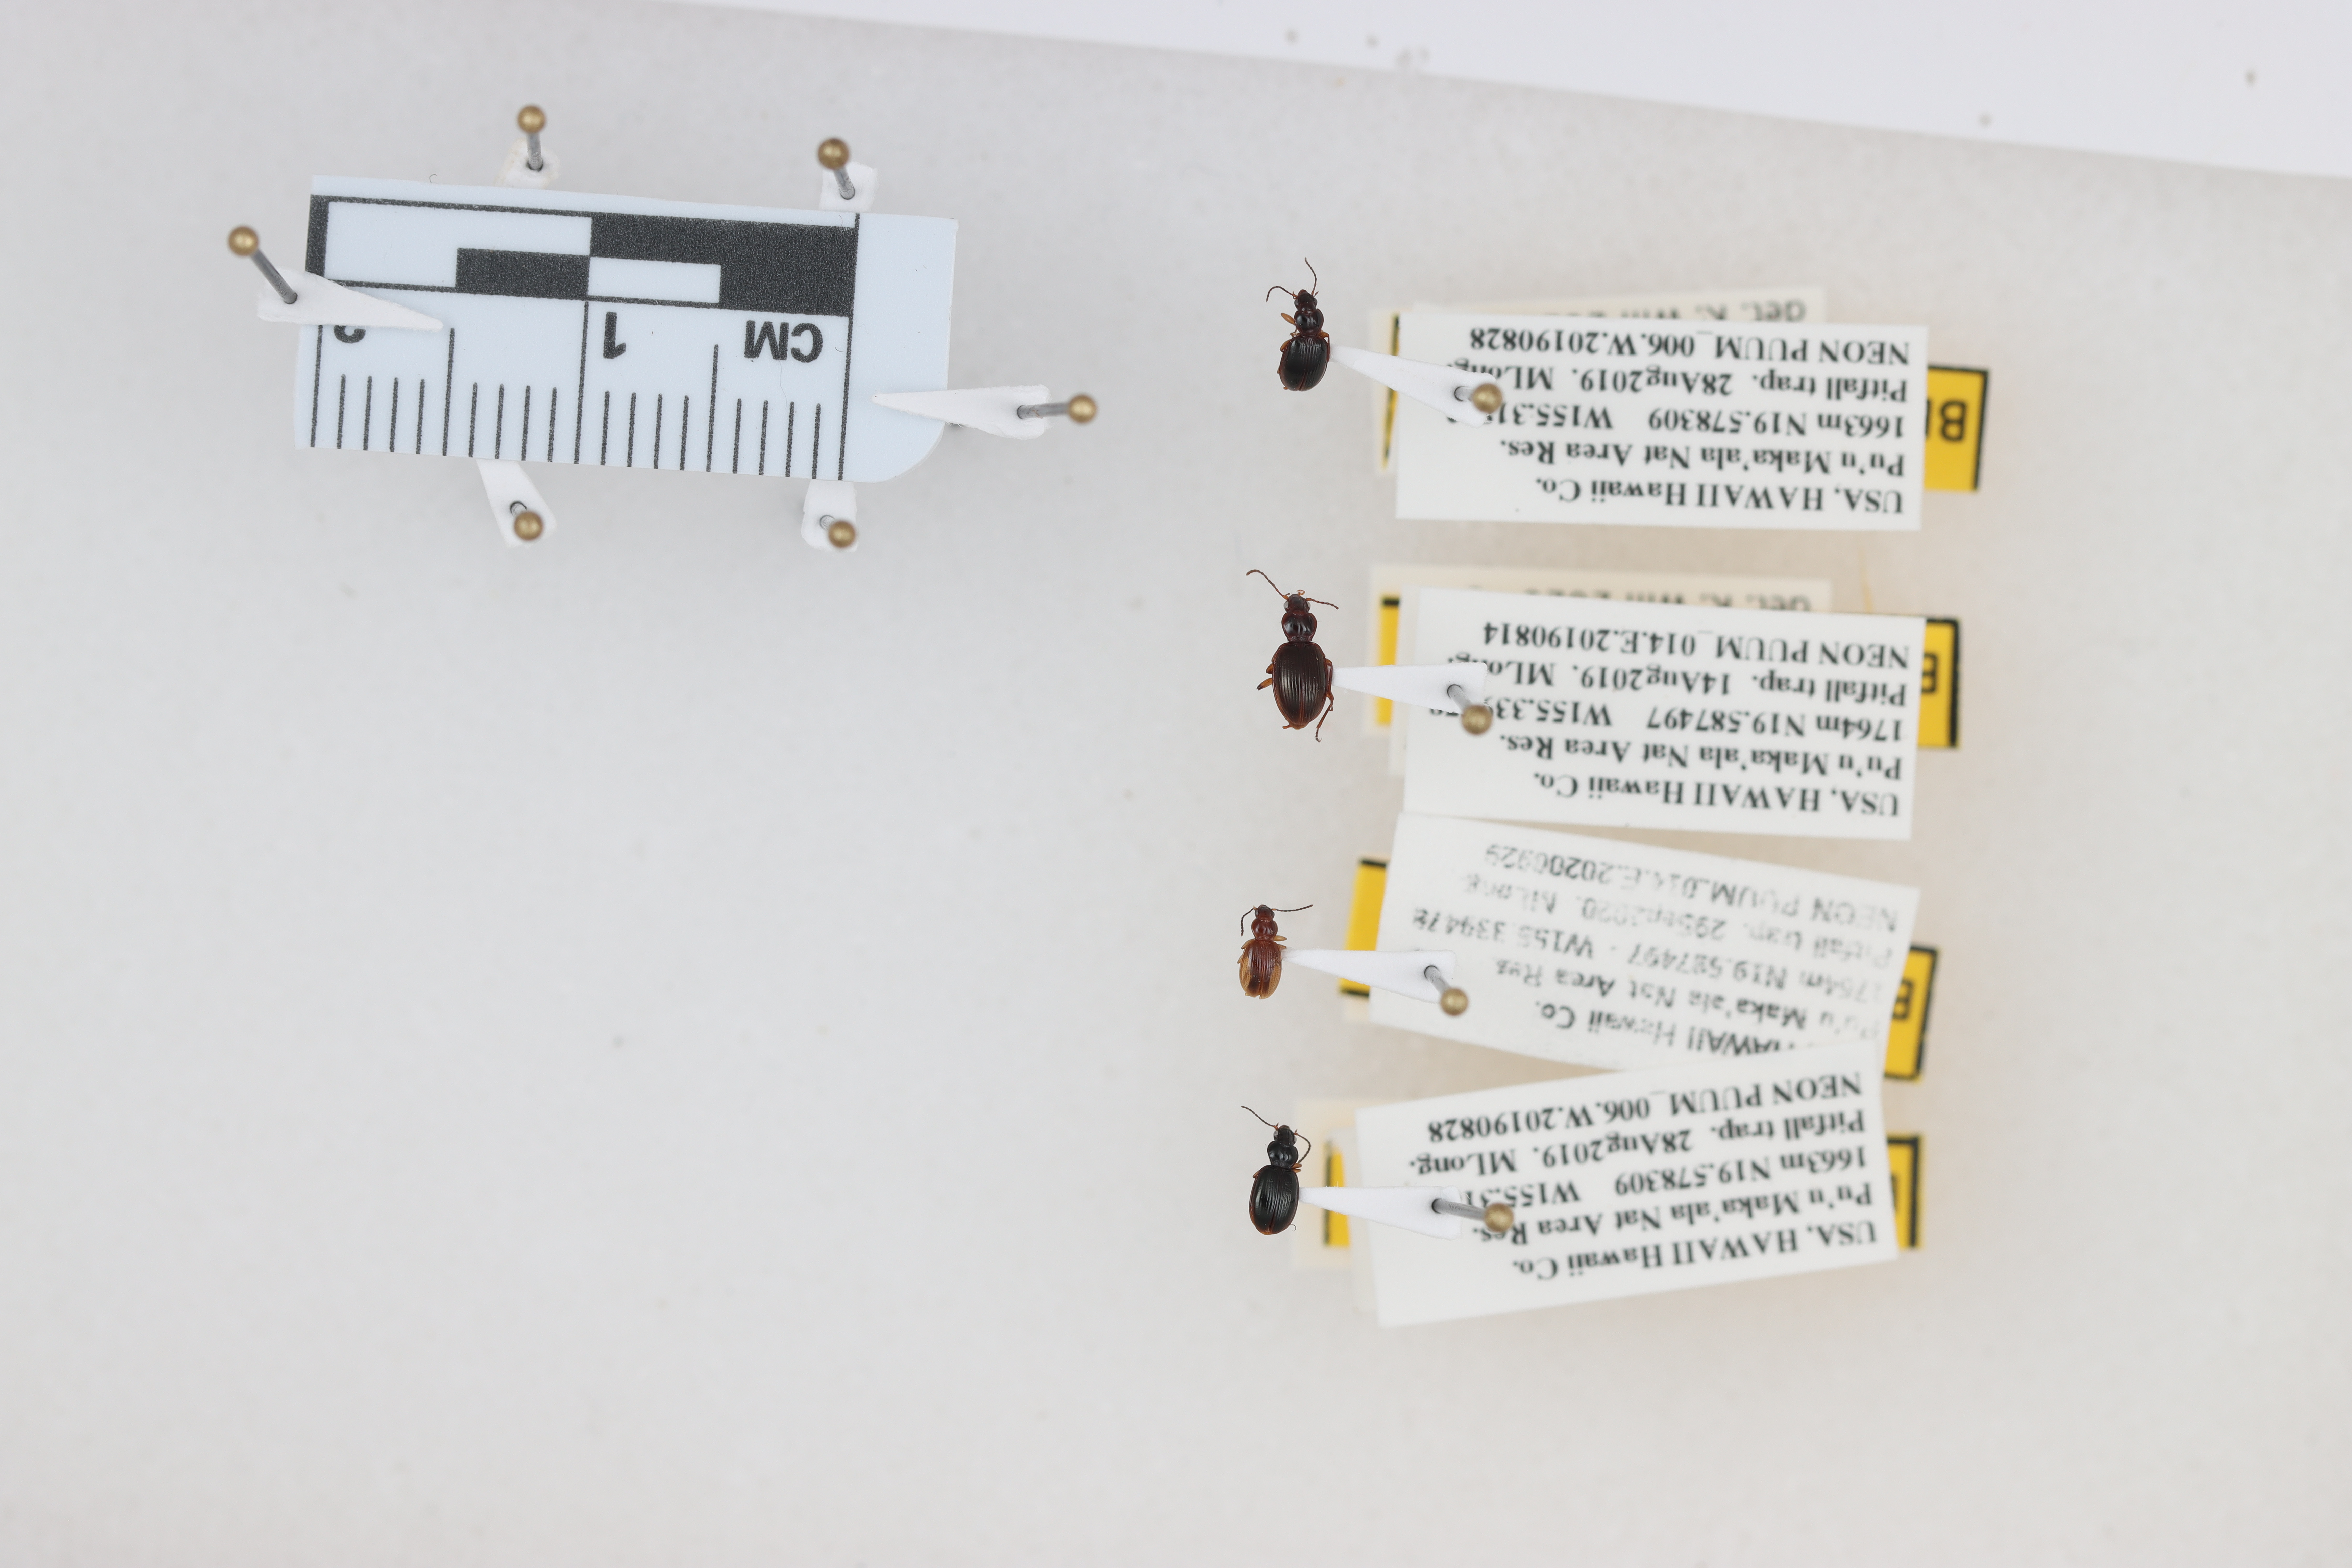
Beetle 1 — elytra length: 0.204 cm, elytra max width: 0.173 cm, basal pronotum width: 0.067 cm

Beetle 2 — elytra length: 0.303 cm, elytra max width: 0.21 cm, basal pronotum width: 0.086 cm

Beetle 3 — elytra length: 0.219 cm, elytra max width: 0.158 cm, basal pronotum width: 0.063 cm

Beetle 4 — elytra length: 0.249 cm, elytra max width: 0.179 cm, basal pronotum width: 0.073 cm